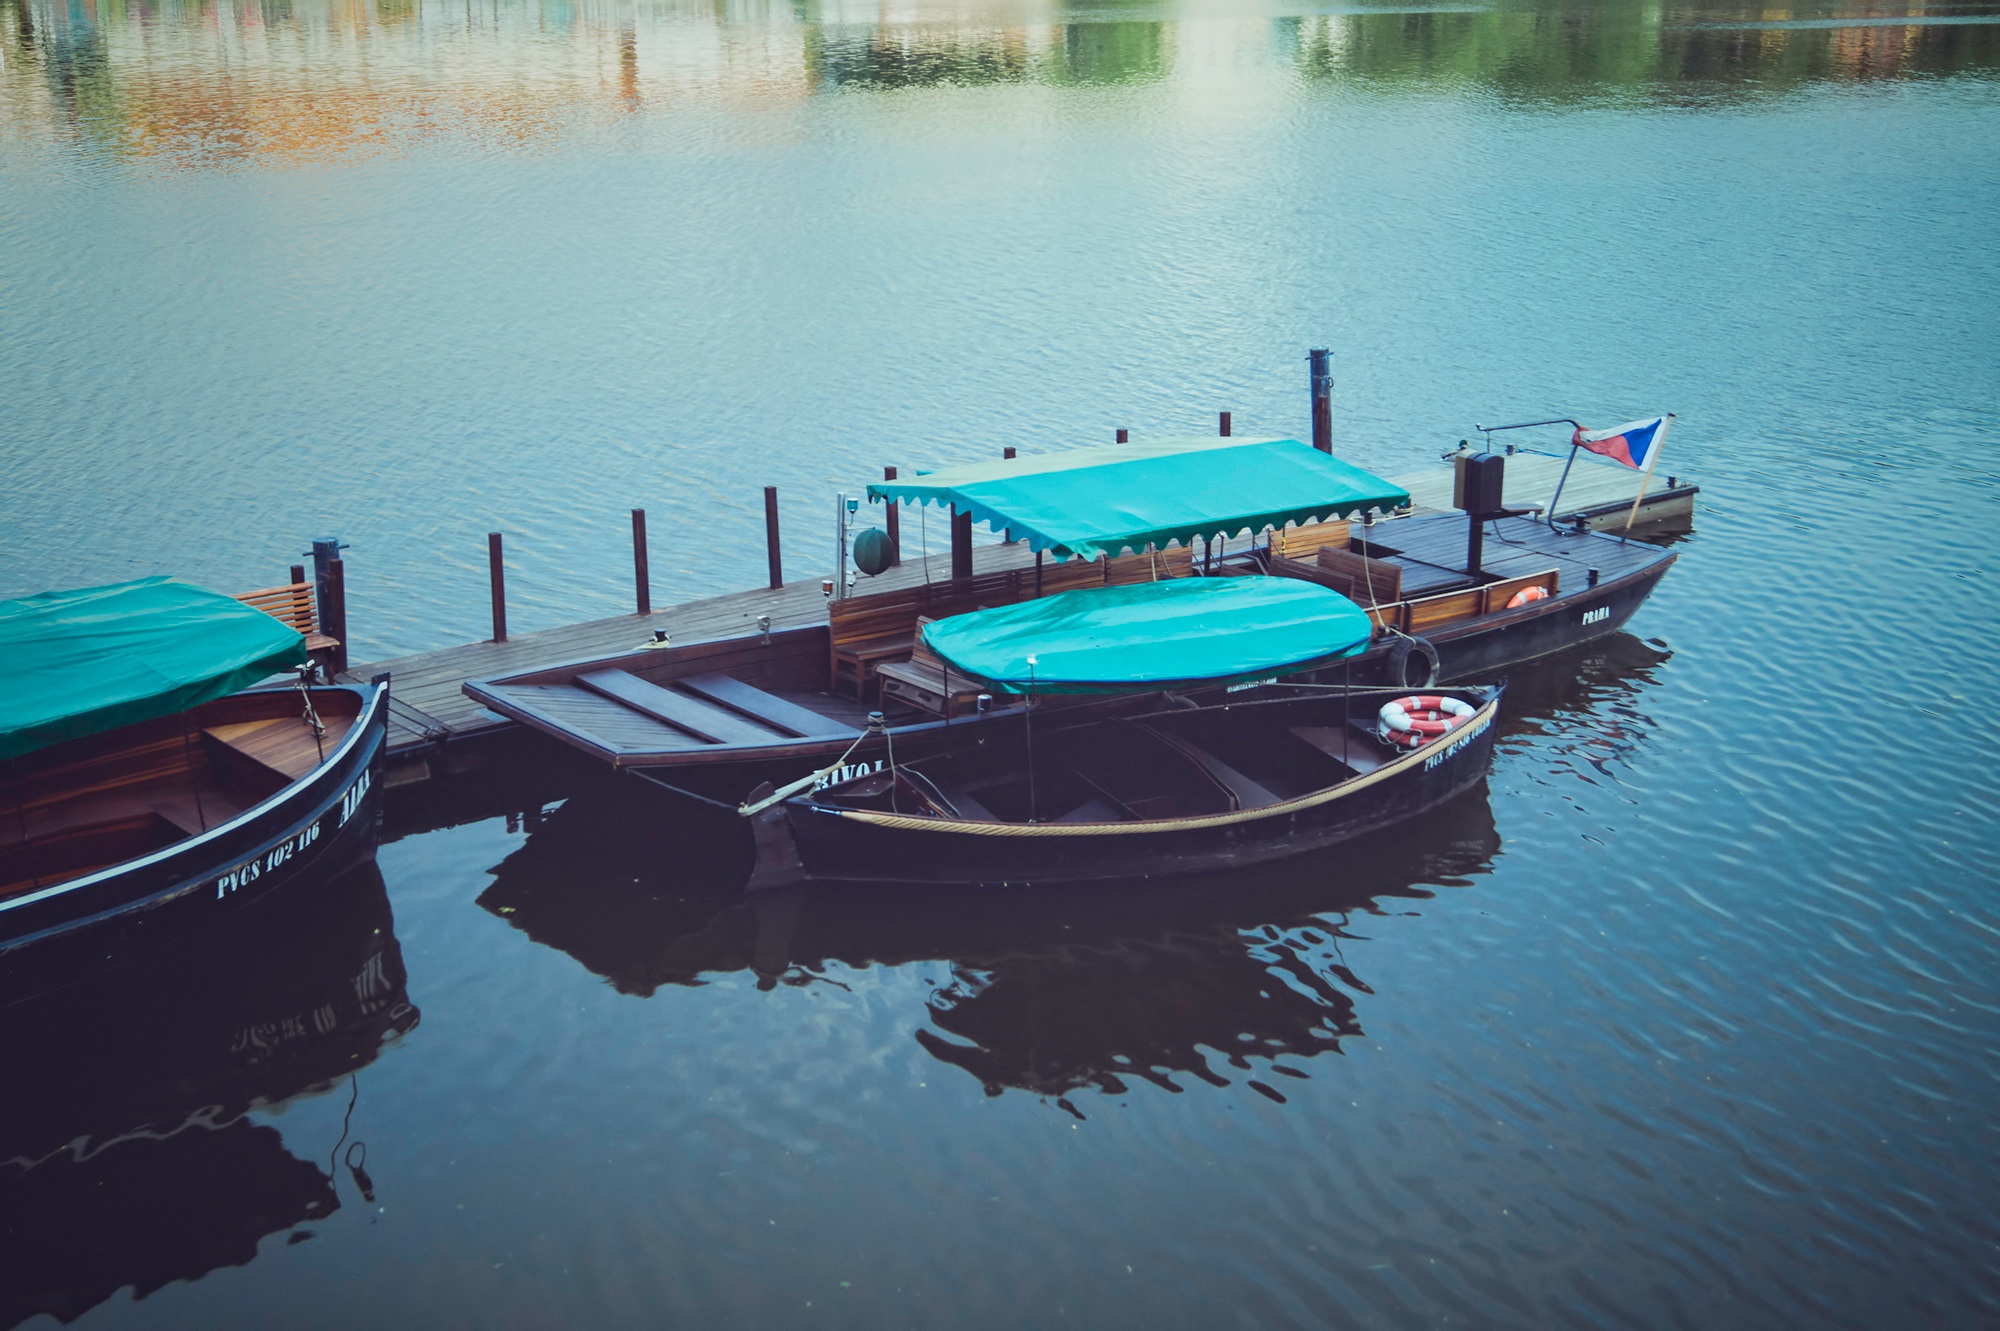
sea, water, dock, boat, lake, river, reflection, vehicle, swimming pool, bay, marina, waterway, nautical, watercraft, watercraft rowing